Rifle shooting at Cambridge University

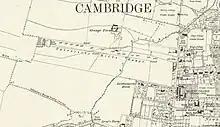
View of the Cambridge University Rifle Ground (opened 1861) on an Ordnance Survey map from 1888.

In a 1913 survey of sport at Oxford, Cambridge and the English public schools, the cricketer and writer Robert Lyttelton noted the nineteenth-century history of shooting at Cambridge, but judged that the sport had "not made much headway" until the foundation of the Officers' Training Corps in 1908. In 1910, A.M. Humphry, a lieutenant in the OTC and son of the Queen's Prize winner, won the St. George's Prize with a record score of 139. Philip Richardson, a Cambridge graduate who made the top 100 shooters of the Sovereign's Final seven times between 1886 and 1907, went on to shoot in the 1908 and 1912 Olympic Games, winning a silver medal in 1908. He later served as chairman of the National Rifle Association's council between 1939 and 1945, and gives his name to a competition shot during the NRA's Imperial Meeting. By 1913, most Cambridge colleges had their own rifle clubs affiliated to CURA, which had a total membership of around 300.